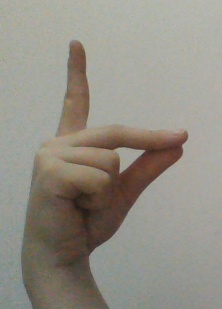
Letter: ta